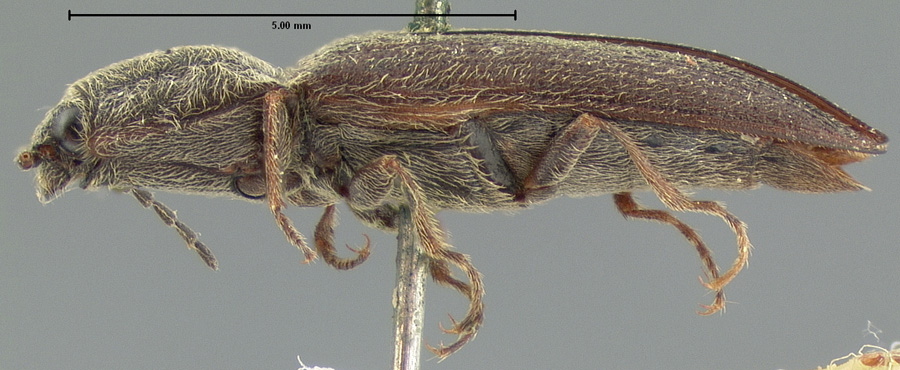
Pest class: clickbeetles_wireworms